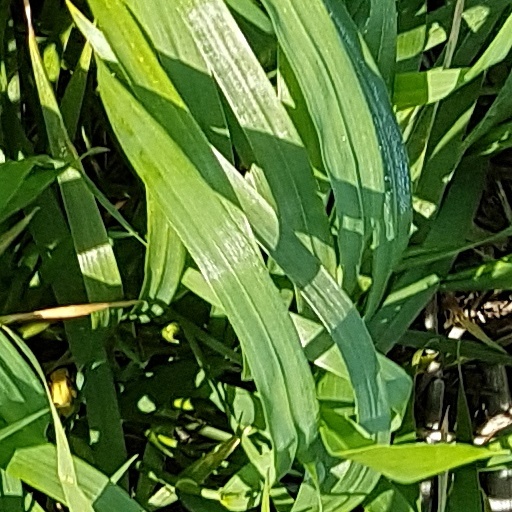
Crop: wheat